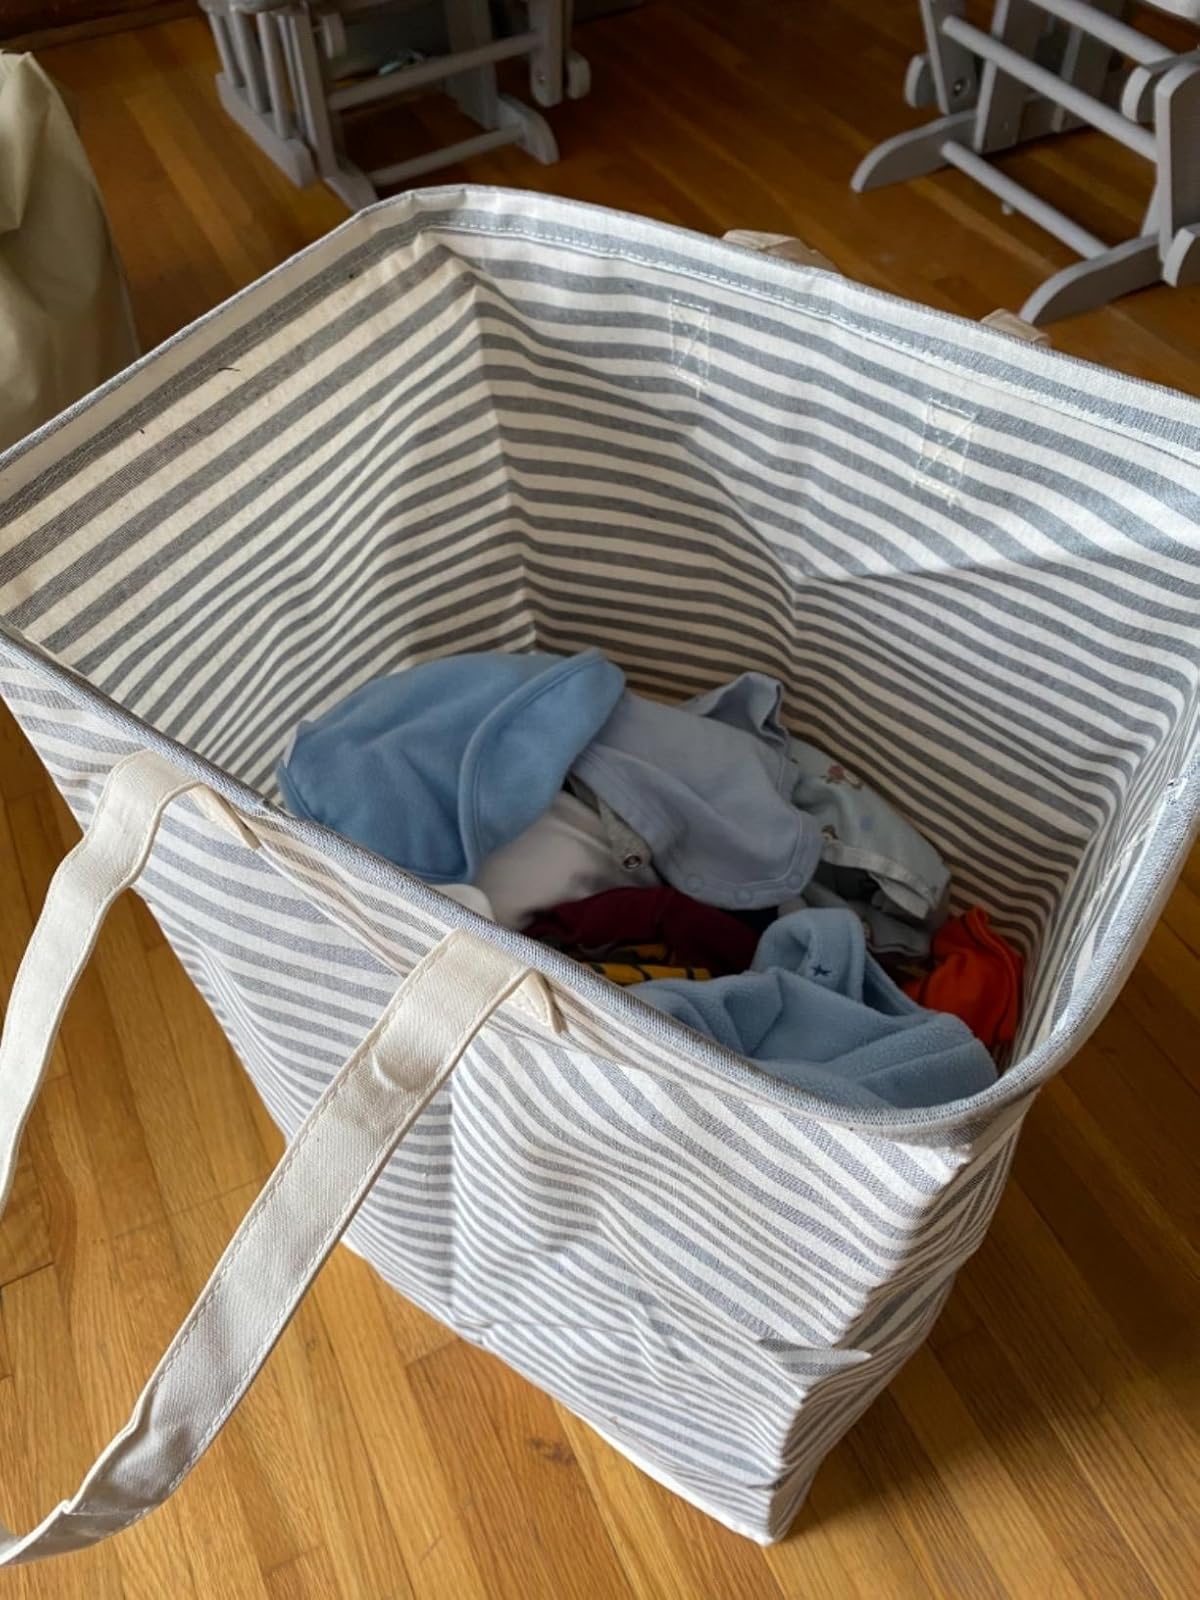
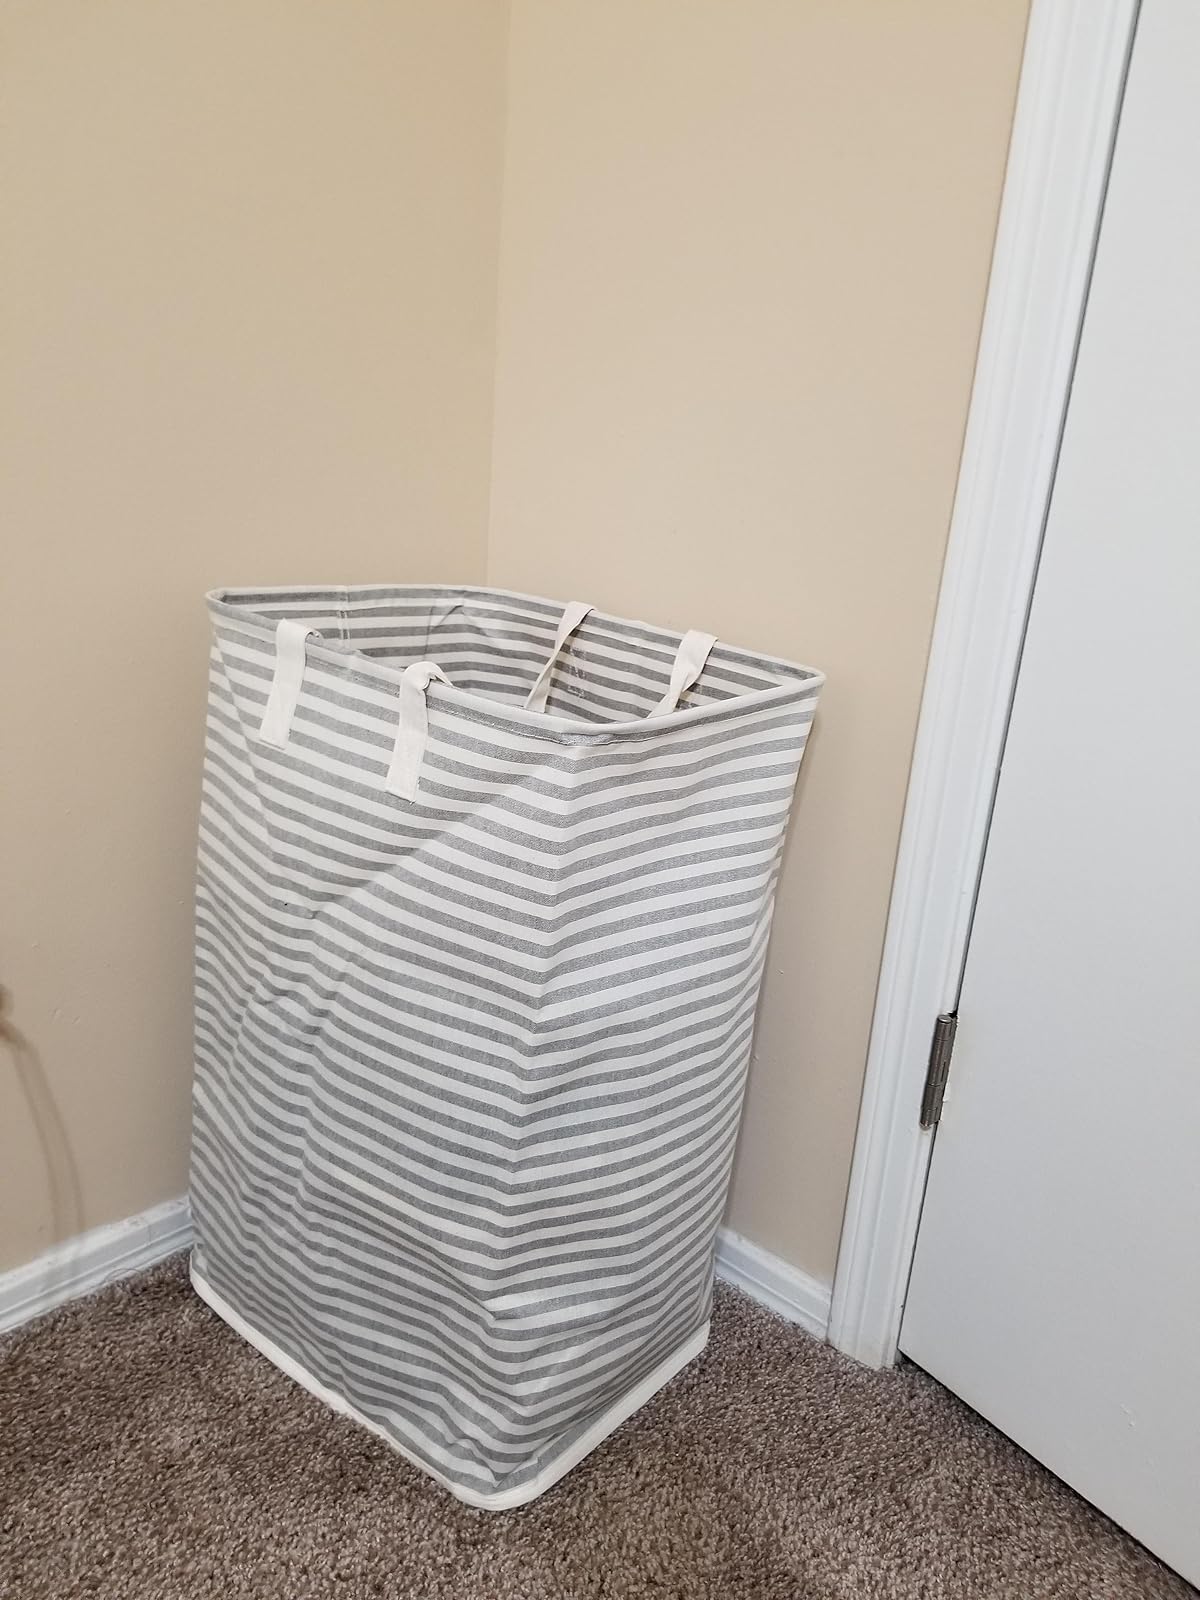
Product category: items_hamper
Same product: yes